Henrik Ohlmeyer

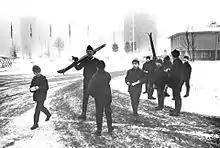
Henrik Ohlmeyer in 1966

Henrik Ohlmeyer (born 11 February 1946) is a German ski jumper. He competed in the normal hill and large hill events at the 1968 Winter Olympics.